Sussex County, Delaware

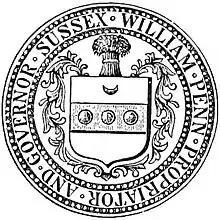
1683 Seal of Sussex County

In 1680, the Duke reorganized the territory south of the Mispillion River as Deale County with the county seat at New Deale (modern-day Lewes); and created a third county, St. Jones, out of the Delaware territory between the Mispillion River and Duck Creek. In 1682, English King Charles II awarded the Delaware territories to William Penn in settlement of family debts, and Penn reorganized all three Delaware counties: Deale County become Sussex County, and St. Jones County became Kent County, in recognition of Penn's homelands in the county of Sussex, England. He brought 200 people from Sussex, England as colonists. The town of New Deale was renamed Lewistown (today known as Lewes). At this time, Penn claimed that the Delaware territory extended as far south as Fenwick Island. The 'Three Lower Counties' (Delaware) along Delaware Bay were considered under Penn's sphere of settlement and became the Delaware Colony, a satellite of Pennsylvania.